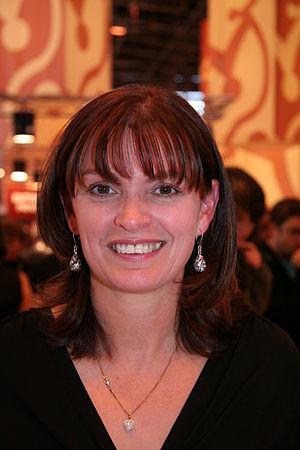
Séance de dédicaces avec Fiona McIntosh, lors du Salon du livre 2009 (Paris, France)
Fiona McIntosh, née le 14 mars 1960 à Brighton en Angleterre, est un auteur britannique de fantasy. Durant sa petite enfance, de par le travail de son père, elle a beaucoup voyagé en Afrique. À l'âge de dix-neuf ans, elle vint pour la première fois à Paris, et plus tard en Australie, où elle vit actuellement. Outre la fantasy, elle écrit également des livres pour enfants et des romans policiers sous le nom de Lauren Crow.